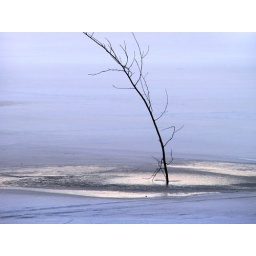
plant in lake